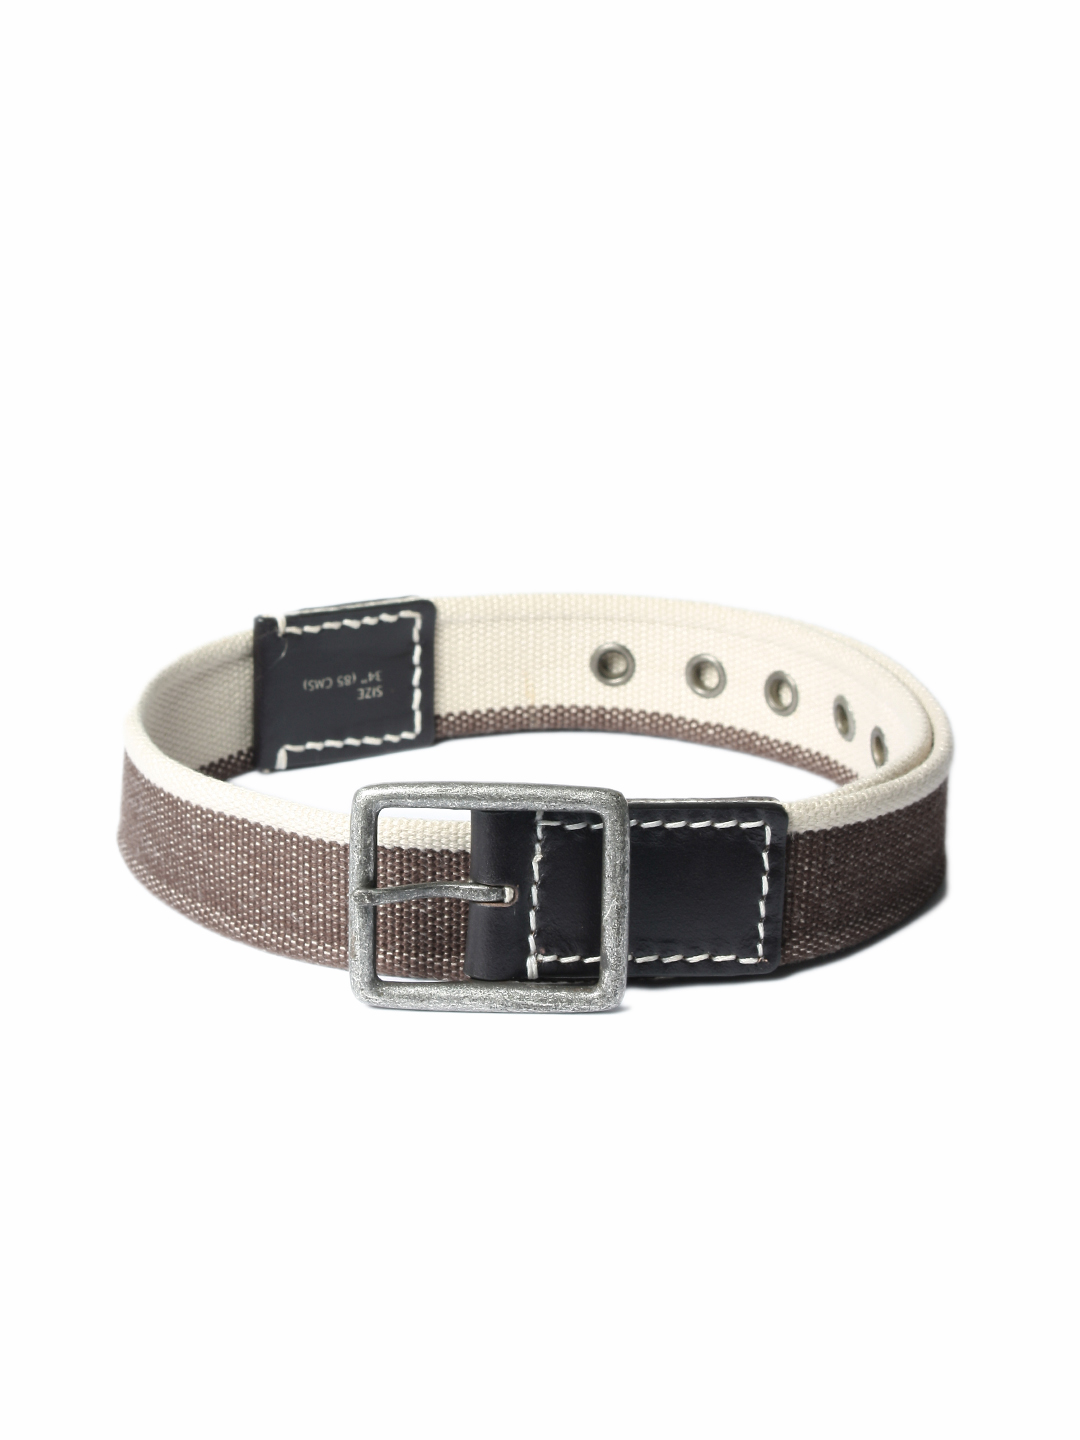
Wrangler Men Canvas Brown Belt
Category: Accessories / Belts / Belts
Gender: Men
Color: Brown
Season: Summer 2012
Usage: Casual